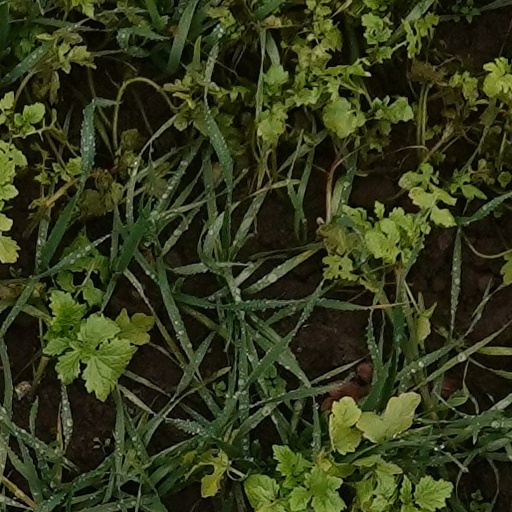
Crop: wheat